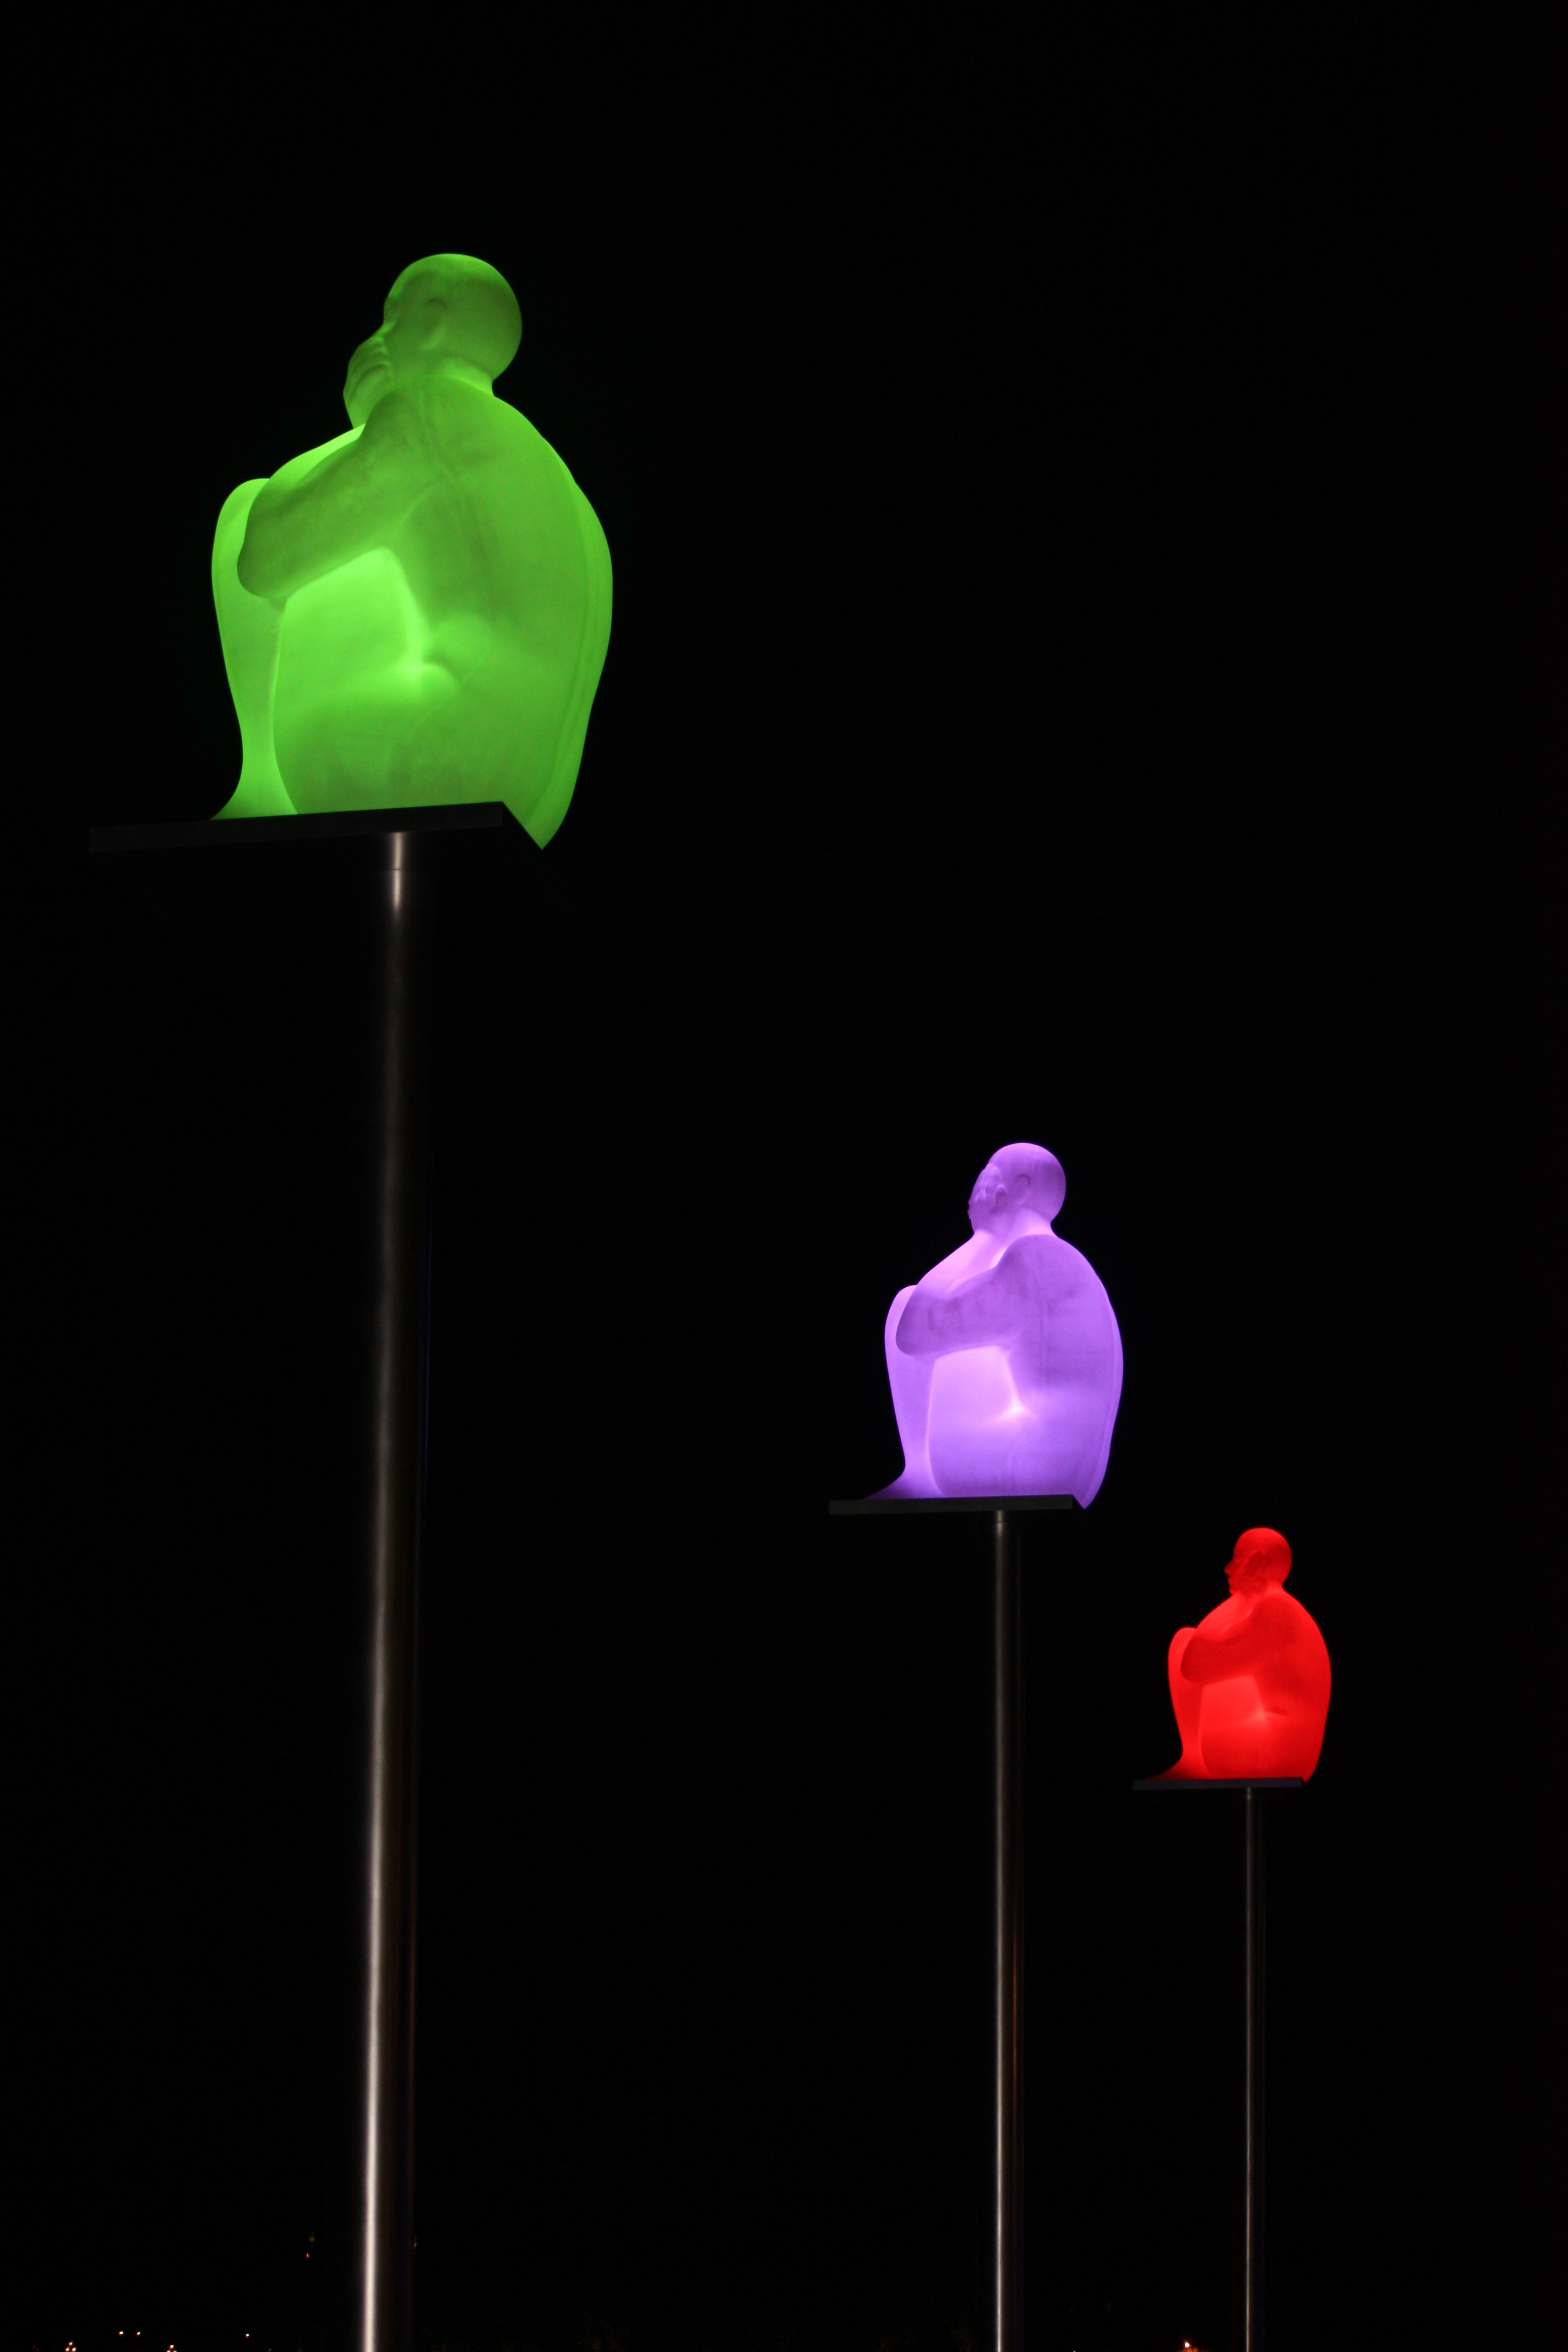
light, night, flower, petal, red, color, darkness, street light, lighting, product, sculpture, art, lights, light fixture, bordeaux, macro photography